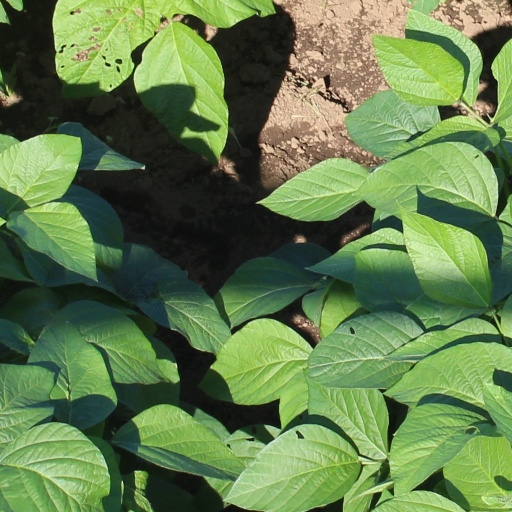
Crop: soybean